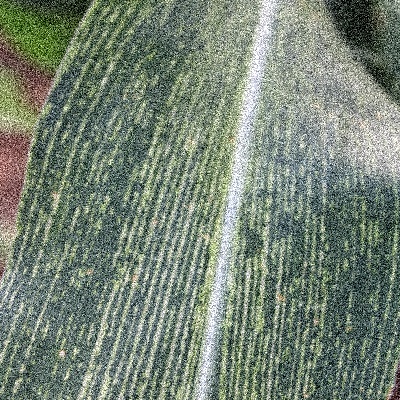
Label: Corn_(Maize)___Maize_Streak_Virus